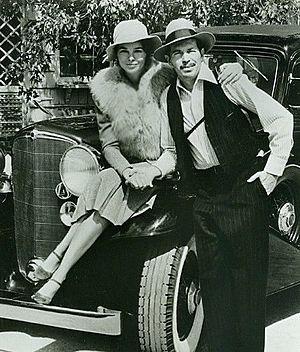
Dillinger est un film américain écrit et réalisé par John Milius, sorti en 1973.